Nokdu-muk
Also known as:
el - Greek: Νοκντούμουκ
es - Spanish: Nokdumuk
ja - Japanese: ノクトゥムク
jv - Javanese: Nokdu-muk
ko - Korean: 녹두묵
Category: jelly (jelly)
Cuisine: Korean
Associated cuisines: Korean
Area: Korea
Countries: Korea
Region: Eastern Asia

This dish is a jelly made from bean starch, known for its clear white color and sometimes colored yellow with gardenia. Typically served cold as a side dish, it is often seasoned with soy sauce and vinegar and is commonly featured at special occasions like weddings; it can also be used in dishes that combines it with vegetables and beef.

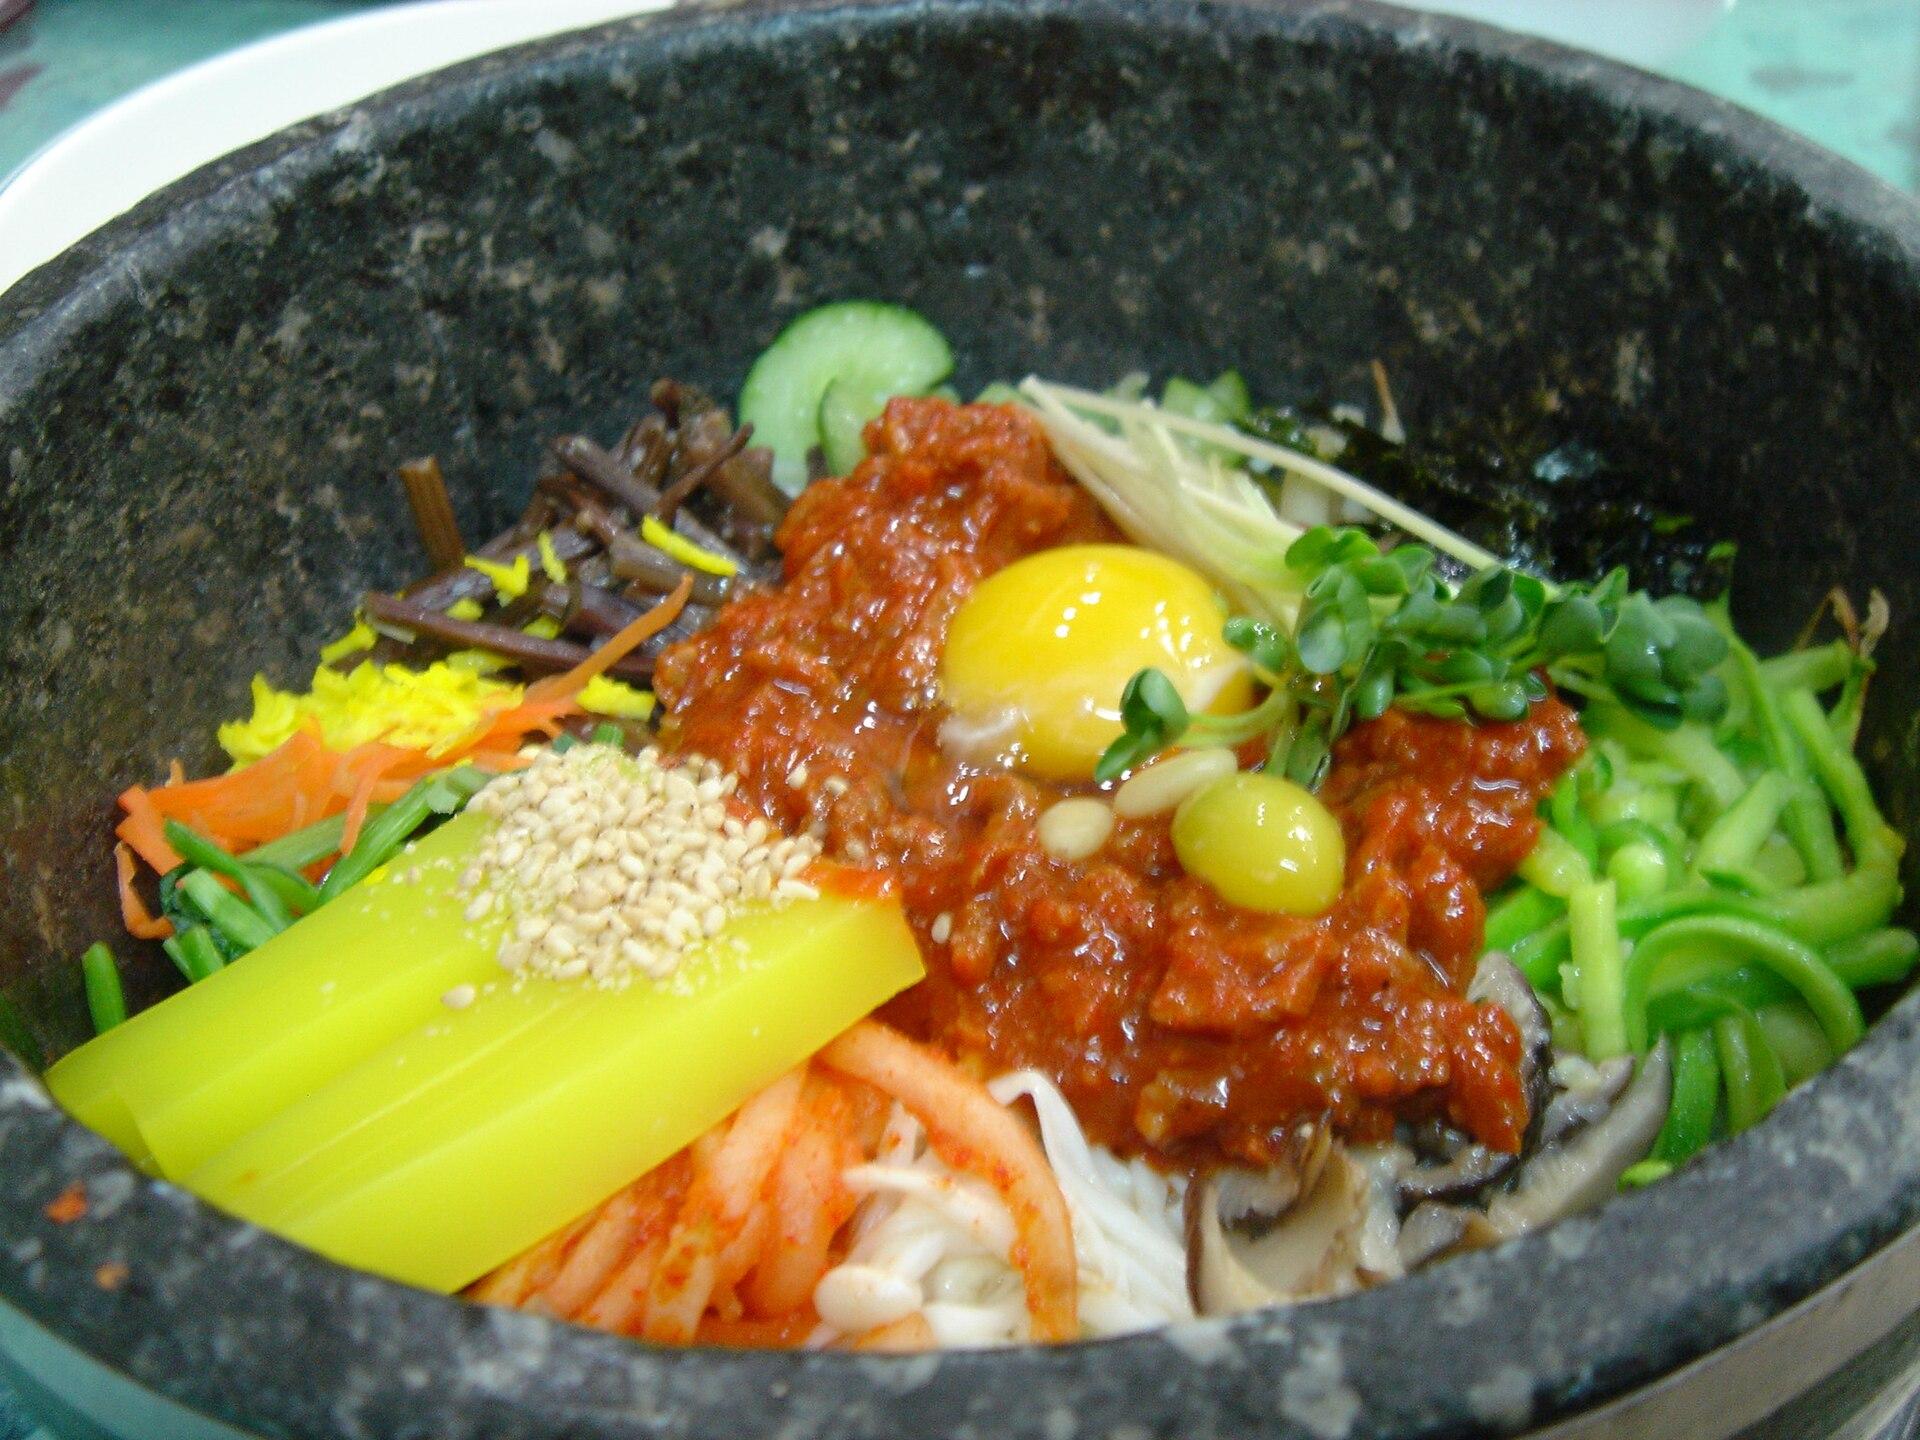
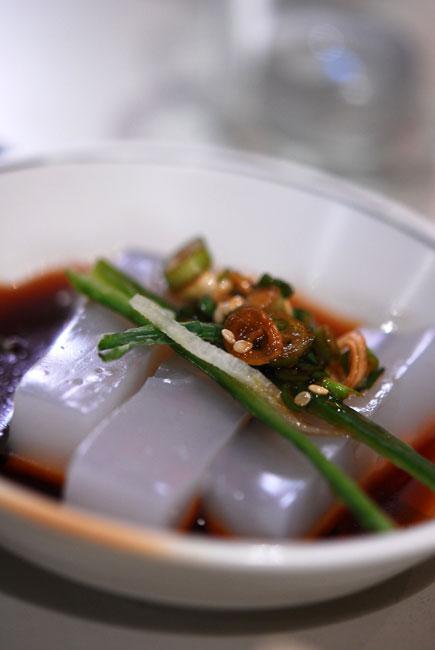
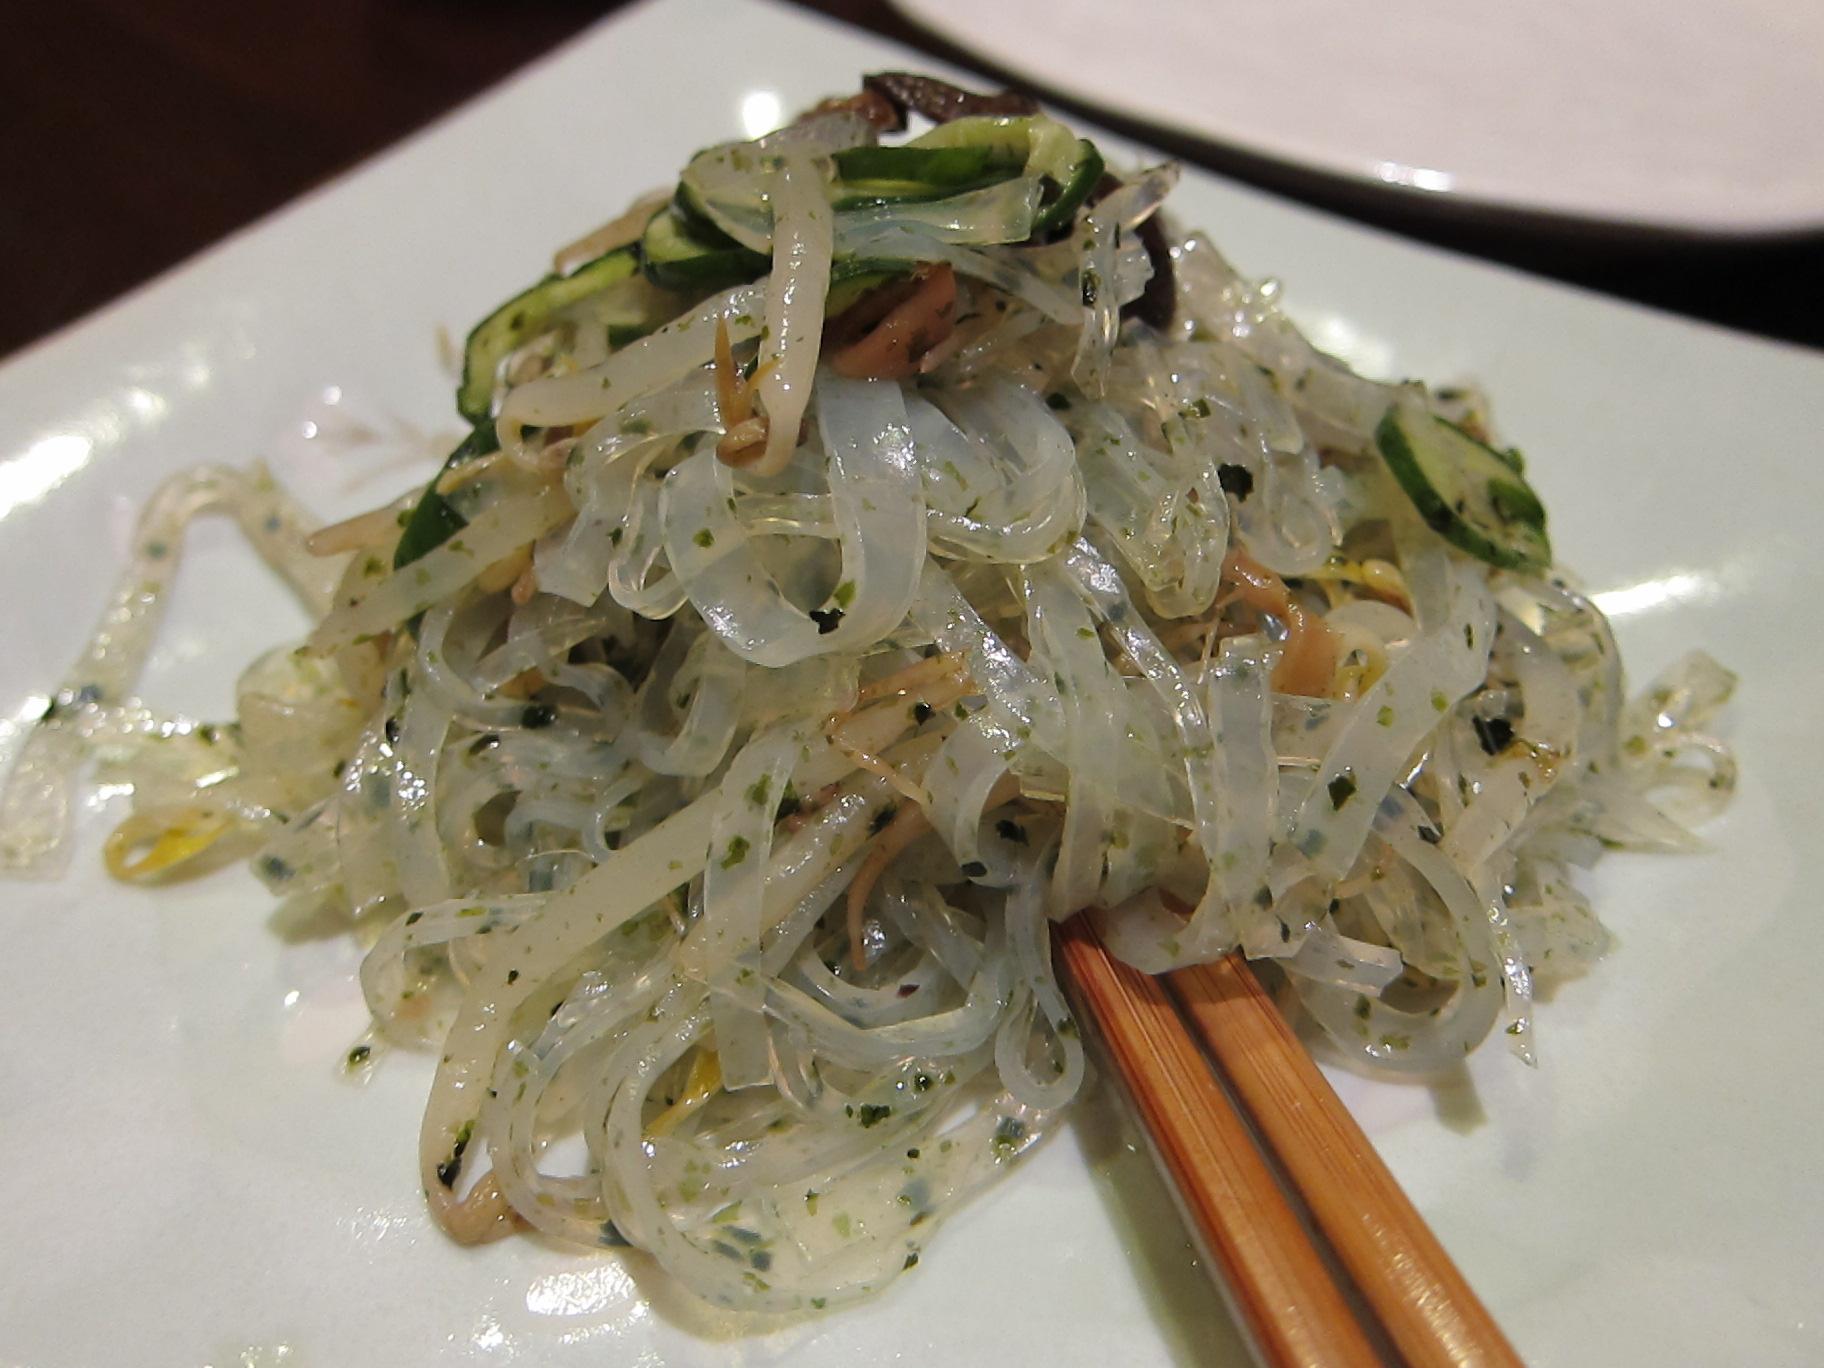